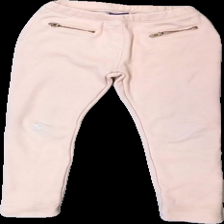
View: front
Type: Trousers
Category: Children
Brand: Not in the list
Brand text on label: Lupilu
Colors: Pink
Material: 61% bomull 39%polyester
Pattern: Other
Cut: Tight
Size: 110
Season: All
Stains: Minor
Damage: slitet och luddigt
Damage location: middle right
Damage 2: slitet och luddigt
Damage 2 location: middle left
Damage 3: smuts fläck
Damage 3 location: top right
Price range: <50
Recommended usage: Export
Description: rosa byxor med dragkedjor